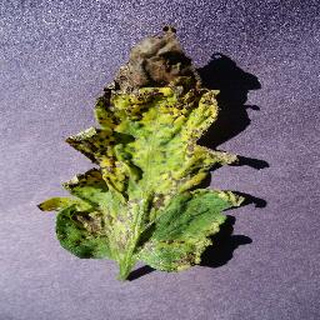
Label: tomato_septoria_leaf_spot